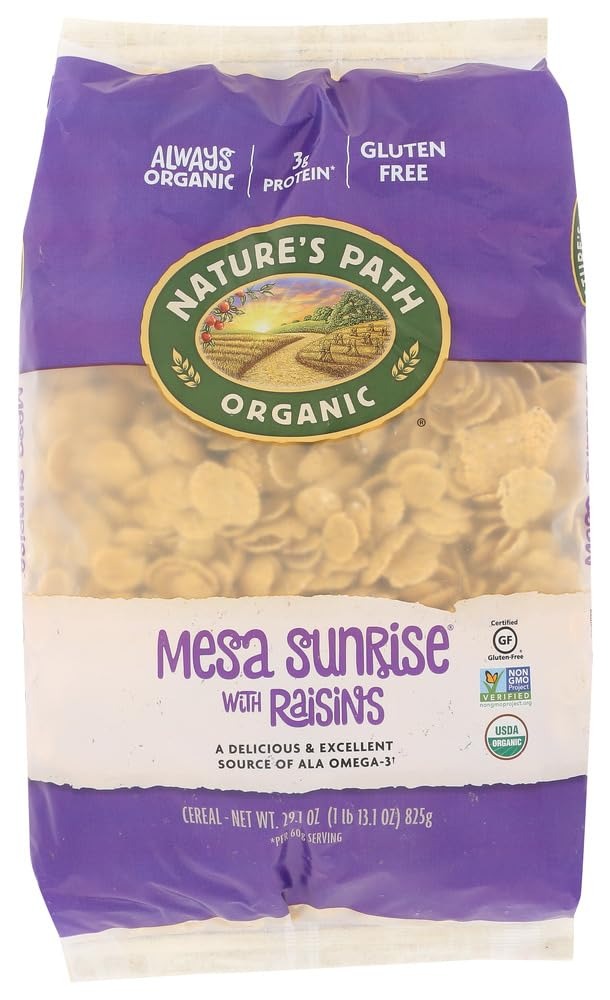
Item Name: Nature's Path Organic Mesa Sunrise with Raisins Cereal, 29.1-ounce Bags (Pack of 6)
Product Description: Enjoy Nature`s Path Mesa Sunrise with Raisins (6x29.1 Oz). Ingredients: Corn meal*, yellow corn flour*, raisins* (coated with sunflower oil*), evaporated cane juice*, flax*, buckwheat flour*, quinoa*, amaranth*, sea salt, tocopherols (natural Vitamin E). *Organic. Produced in a facility that uses peanuts, tree nuts and soy. (Note: description is informational only. Please read product label prior to use and consult your health professional with any question prior to use.
Value: 174.6
Unit: Ounce

Price: 49.99